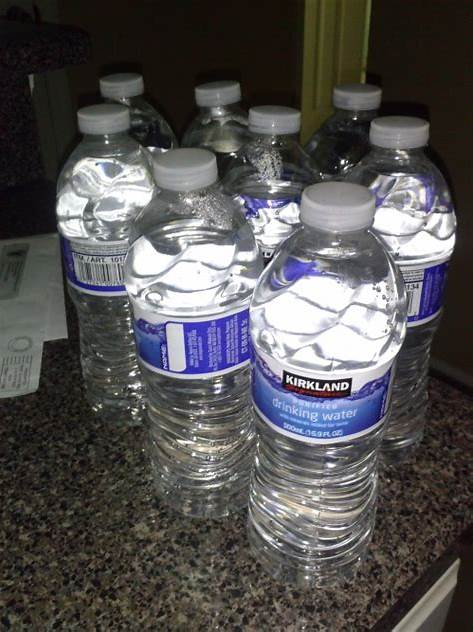
Label: plastic